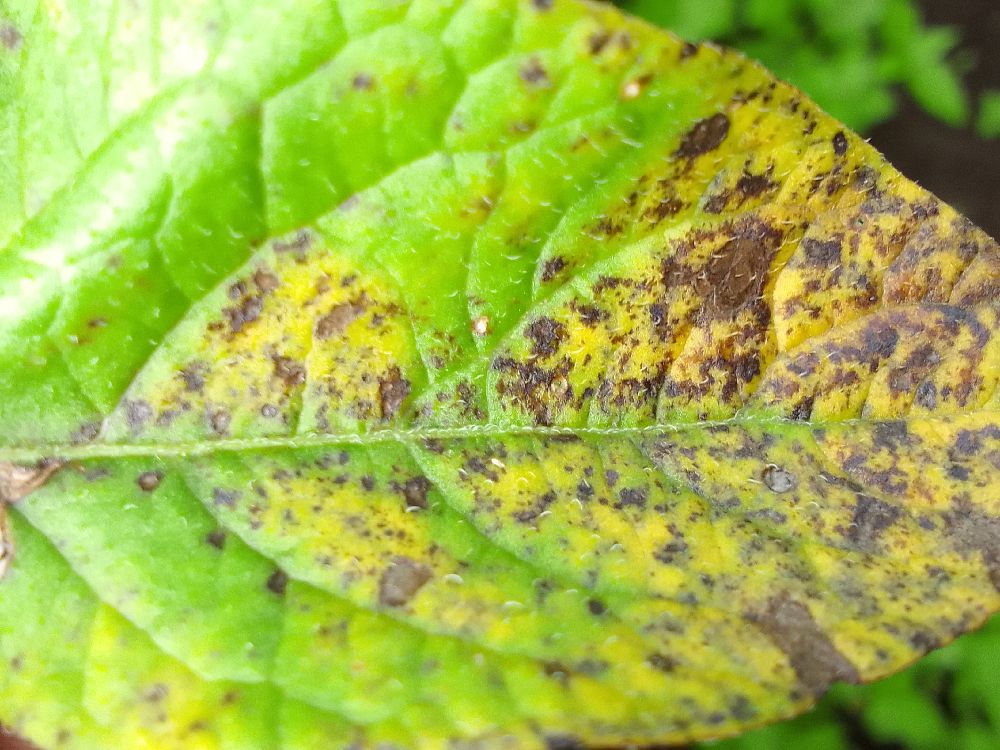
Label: Early blight